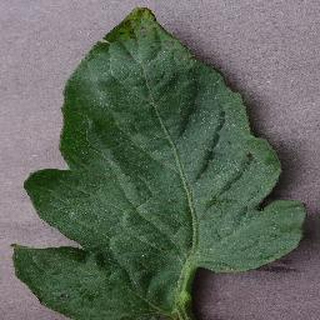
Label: tomato_bacterial_spot